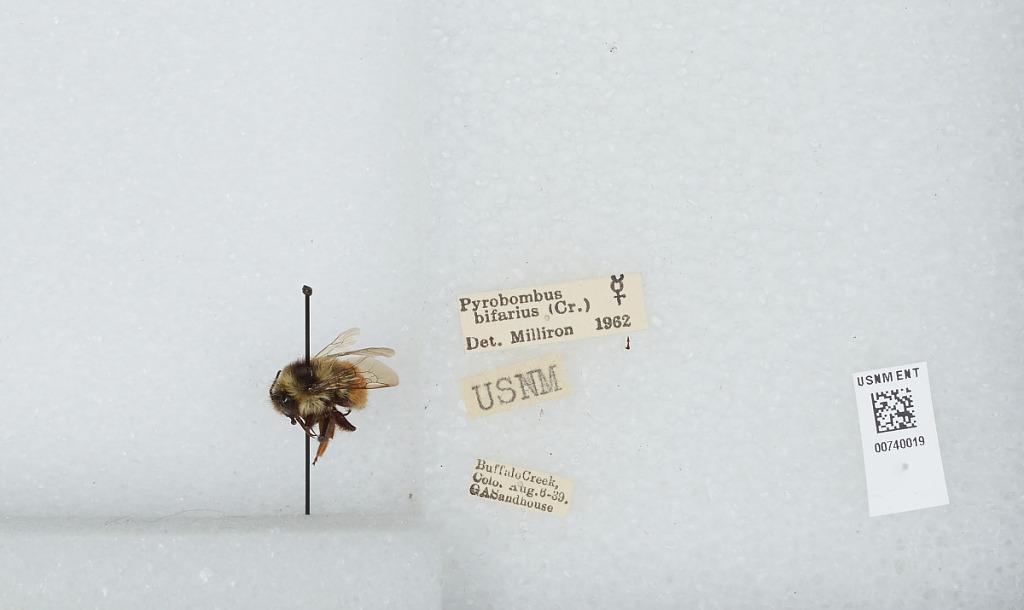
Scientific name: Bombus (Pyrobombus) bifarius Cresson
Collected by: G. Sandhouse
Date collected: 1939-8-6
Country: United States
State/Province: Colorado
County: Jefferson
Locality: Buffalo Creek
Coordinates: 39.3864, -105.27
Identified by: Milliron